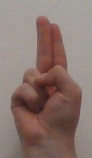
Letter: taa